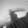
ASL letter: G